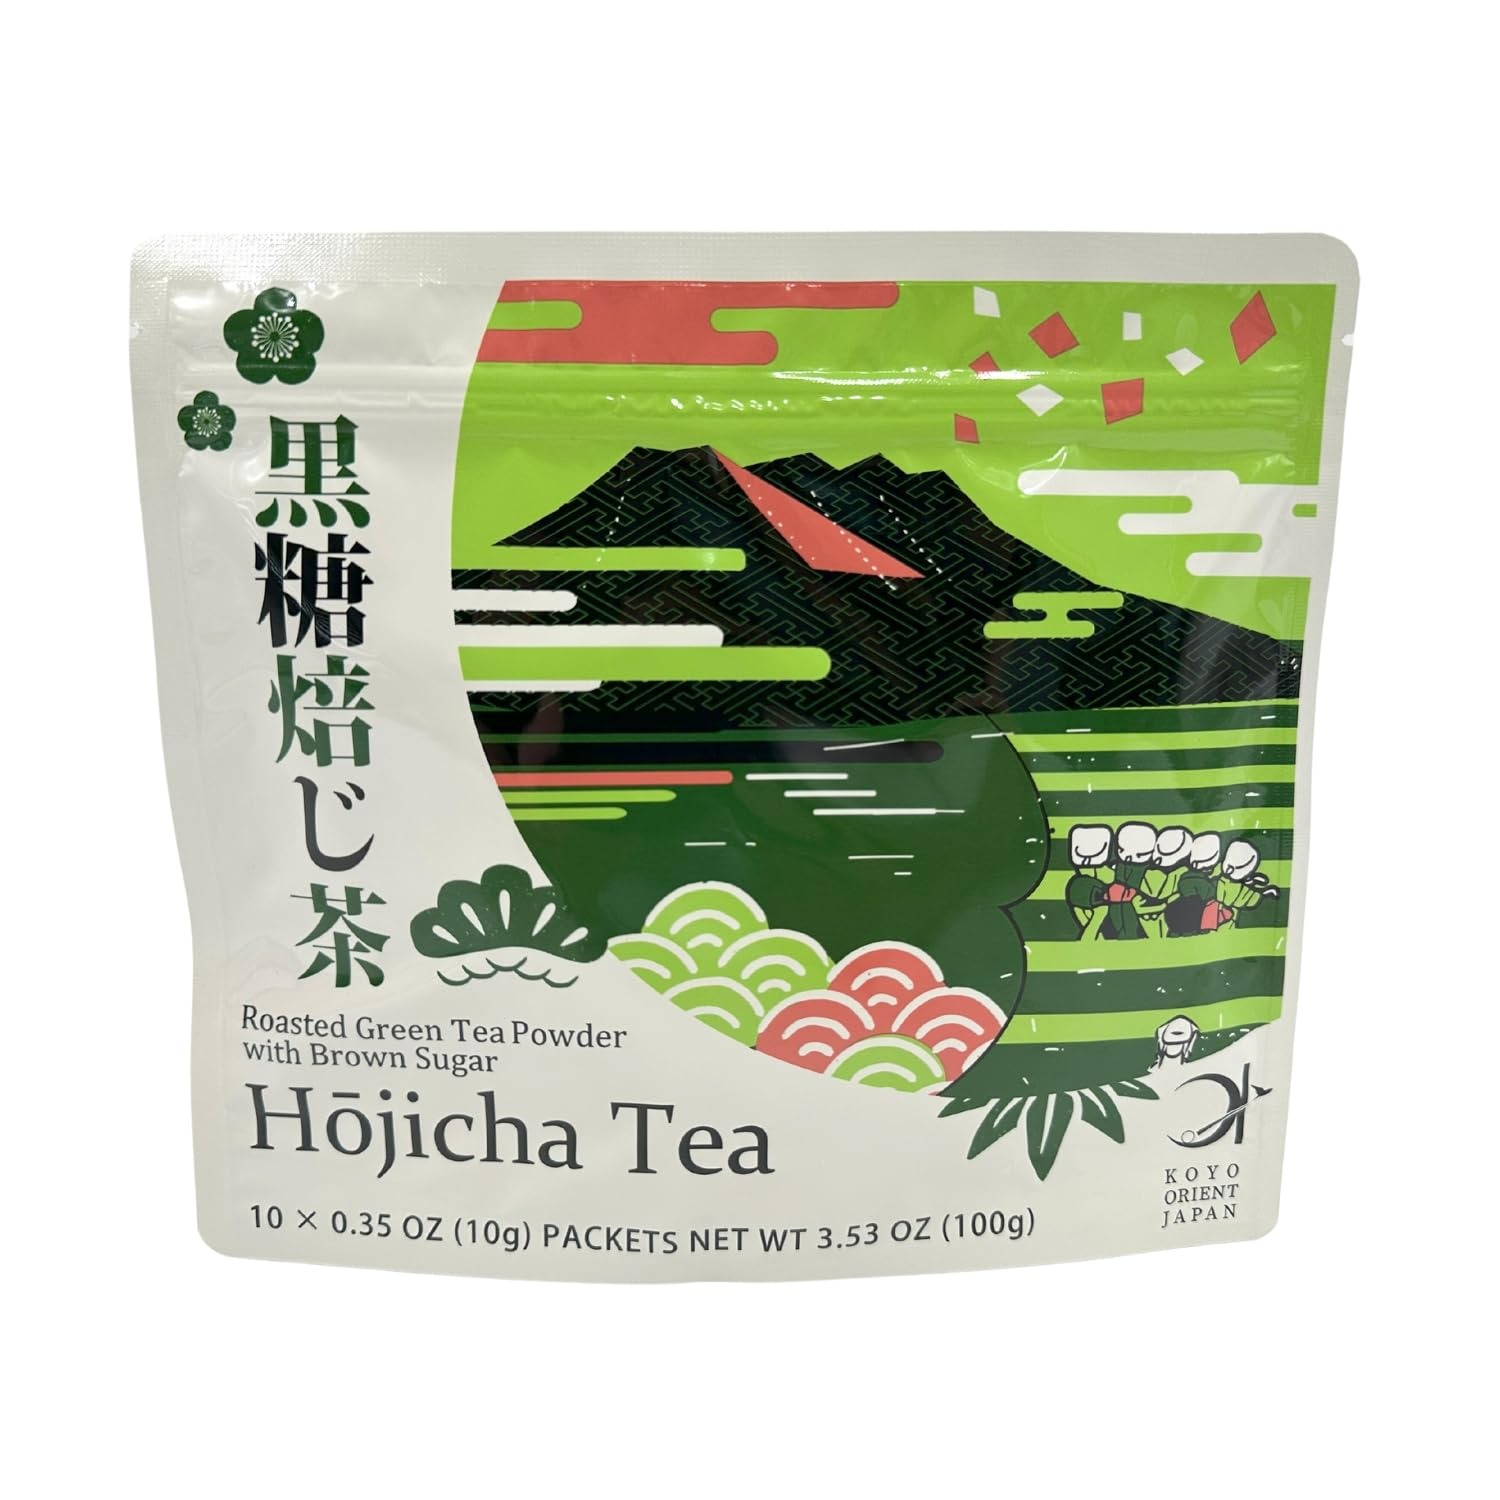
Item Name: Koyo Orient Japan | Roasted Green Tea Hojicha Powder Latte Mix with Brown Sugar | Served Hot or Cold | No Additives | 10x0.35oz Packets Per Bag (1 Bag/Pack)
Bullet Point 1: 100% Additive-Free
Bullet Point 2: Cafe quality tea latte at home by mixing with any type of milk
Bullet Point 3: Product of Japan
Bullet Point 4: 1/3 caffeine compared to coffee
Bullet Point 5: Uses unrefined cane sugar with lots of minerals
Product Description: <p>100% Additive-Free Roasted green tea powder with brown sugar hojicha latte mix. Make delicious hojicha lattes at home by simply adding the milk of your choice.</p> <p>A modern version of Chaippe culture - A Story behind Hojicha Tea.</p> <p>In Kagoshima, south of Japan, people traditionally offer guests and their families chaippe a cup of tea with brown sugar cubes for good luck, good health, and a moment of relaxation.</p> <p>We've created a modern version of Chaippe by mixing locally sourced roasted green tea powder with brown sugar. Why not indulge yourself or your next guest with a chaippe?</p> <p>The tea leaves are from Kinko, Kagoshima, where the picking of new tea leaves starts earlier than anywhere else in mainland Japan. Tea leaves from Kinko are said to be rare due to their quality and small production volume.</p> <p>A Japanese tea master from Kinko has carefully selected and blended three types of first pluck tea leaves, Saemidori, Yutakamidori, and Yabukita, and roasted them himself specially for this product.</p> <p>We only use cane sugar which has lots of minerals compared to regular sugar.</p> <ul> <li>Hojicha (roasted green tea) latte powder mix</li> <li>Simply a blend of roasted green tea powder and unrefined cane sugar</li> <li>Can easily be mixed with milk and served as a hojicha latte</li> <li>Mix 2 packets with 6 to 8 oz of milk; whisk or shake well until dissolved</li> <li>Hojicha (roasted green tea) has an earthy, nutty, and smoky flavor</li> <li>Tea leaves selected and blended by a Japanese tea master</li> <li>The product is manufactured in a facility that processes other products that may contain soy</li> </ul>
Value: 0.35
Unit: Ounce

Price: 7